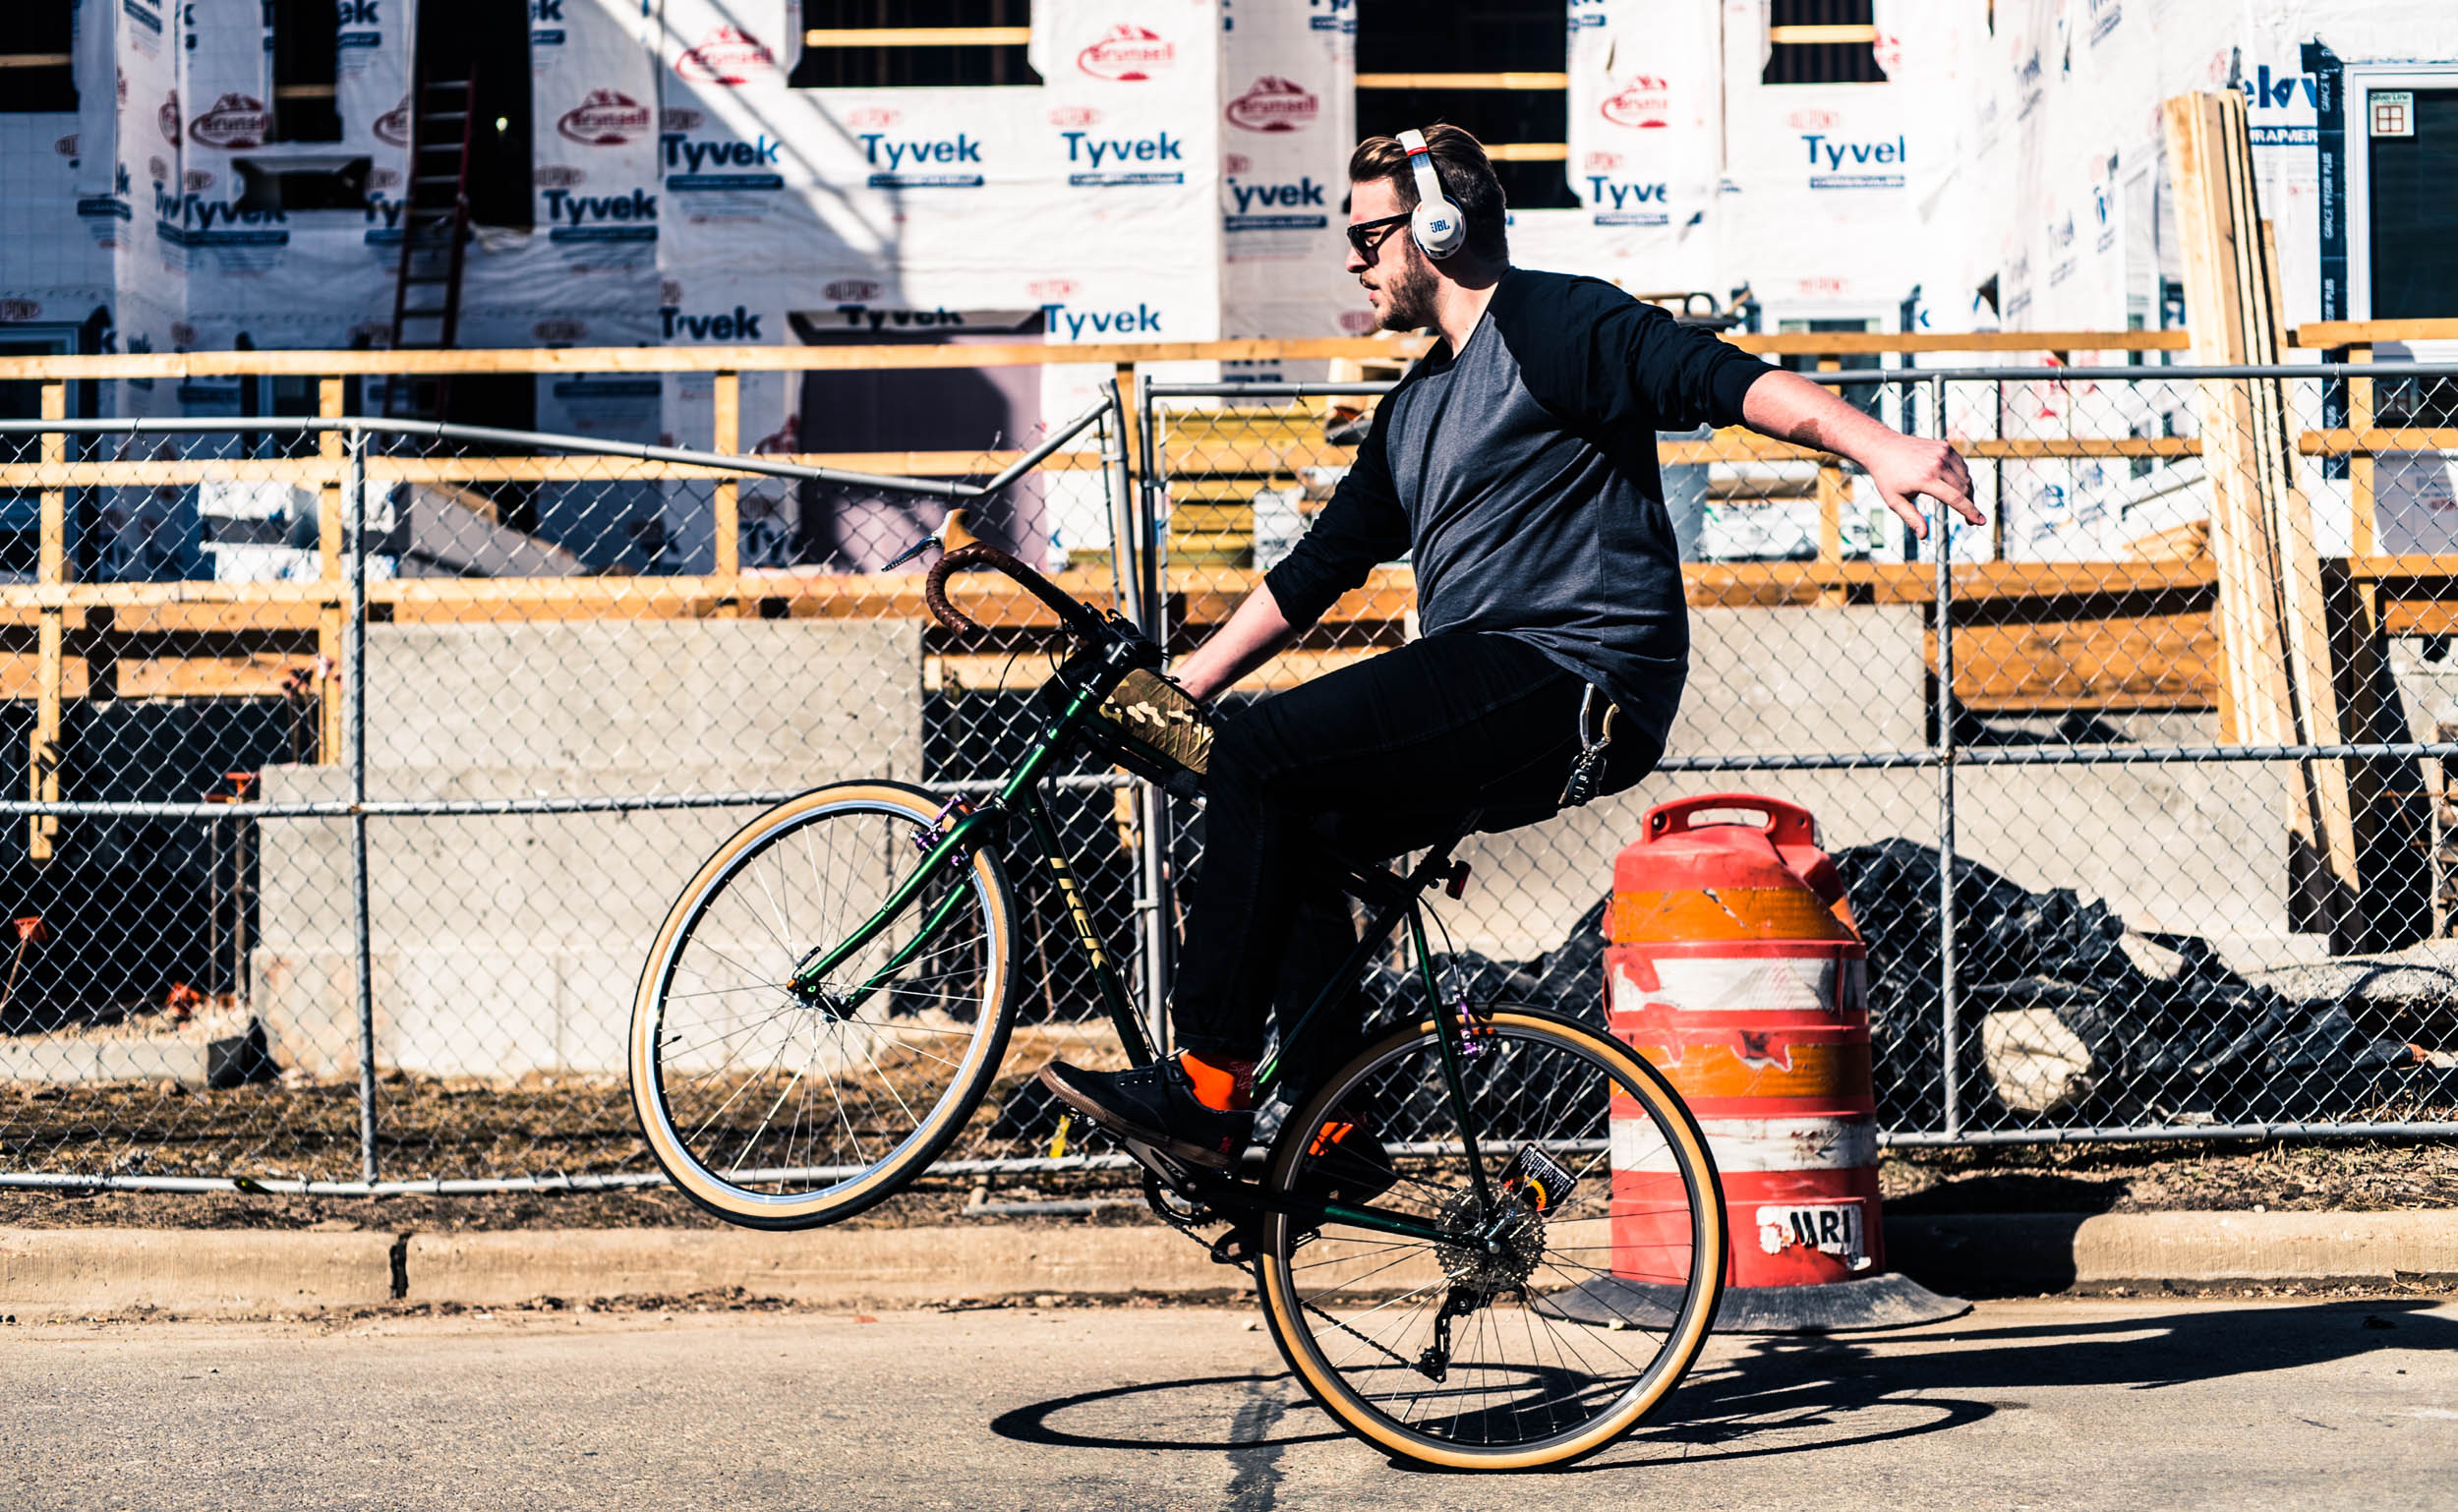
road, street, bicycle, vehicle, sports equipment, cycling, cycle sport